James Mellaart

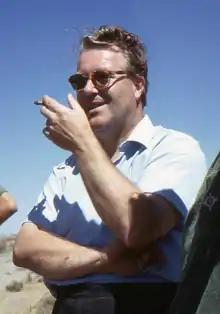
Mellaart at Çatalhöyük

James Mellaart FBA (14 November 1925 – 29 July 2012) was a British and Dutch archaeologist and author who is noted for his discovery of the Neolithic settlement of Çatalhöyük in Turkey. He was expelled from Turkey when he was suspected of involvement with the antiquities black market. He was also involved in a string of controversies, including the so-called mother goddess controversy in Anatolia, which eventually led to his being banned from excavations in Turkey in the 1960s. After his death, it was discovered that Mellaart had forged many of his "finds", including murals and inscriptions from the Çatalhöyük site.